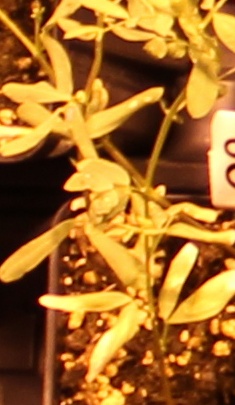
Label: Lentil